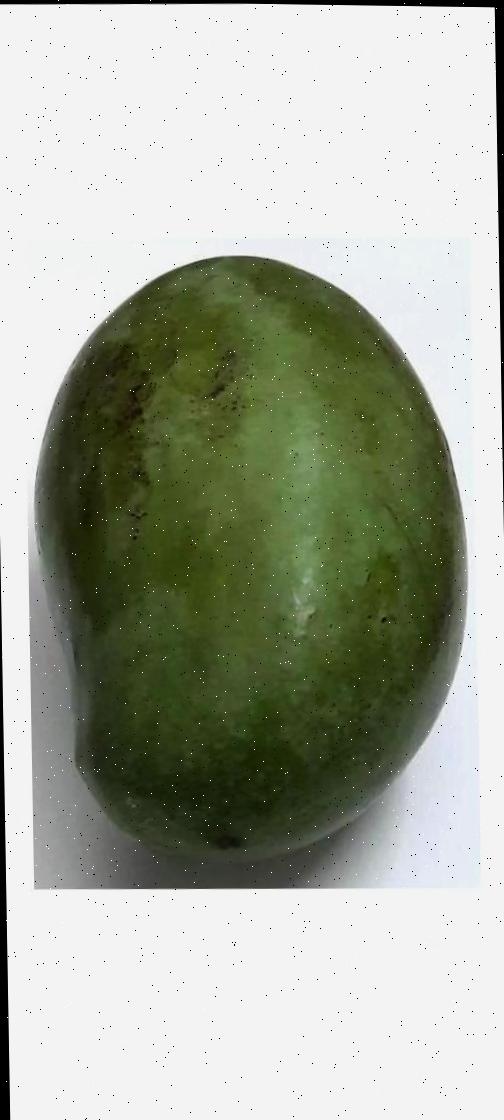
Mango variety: Amrapali